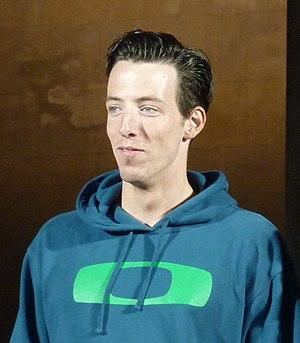
Malte Mohr est un athlète allemand spécialiste du saut à la perche.